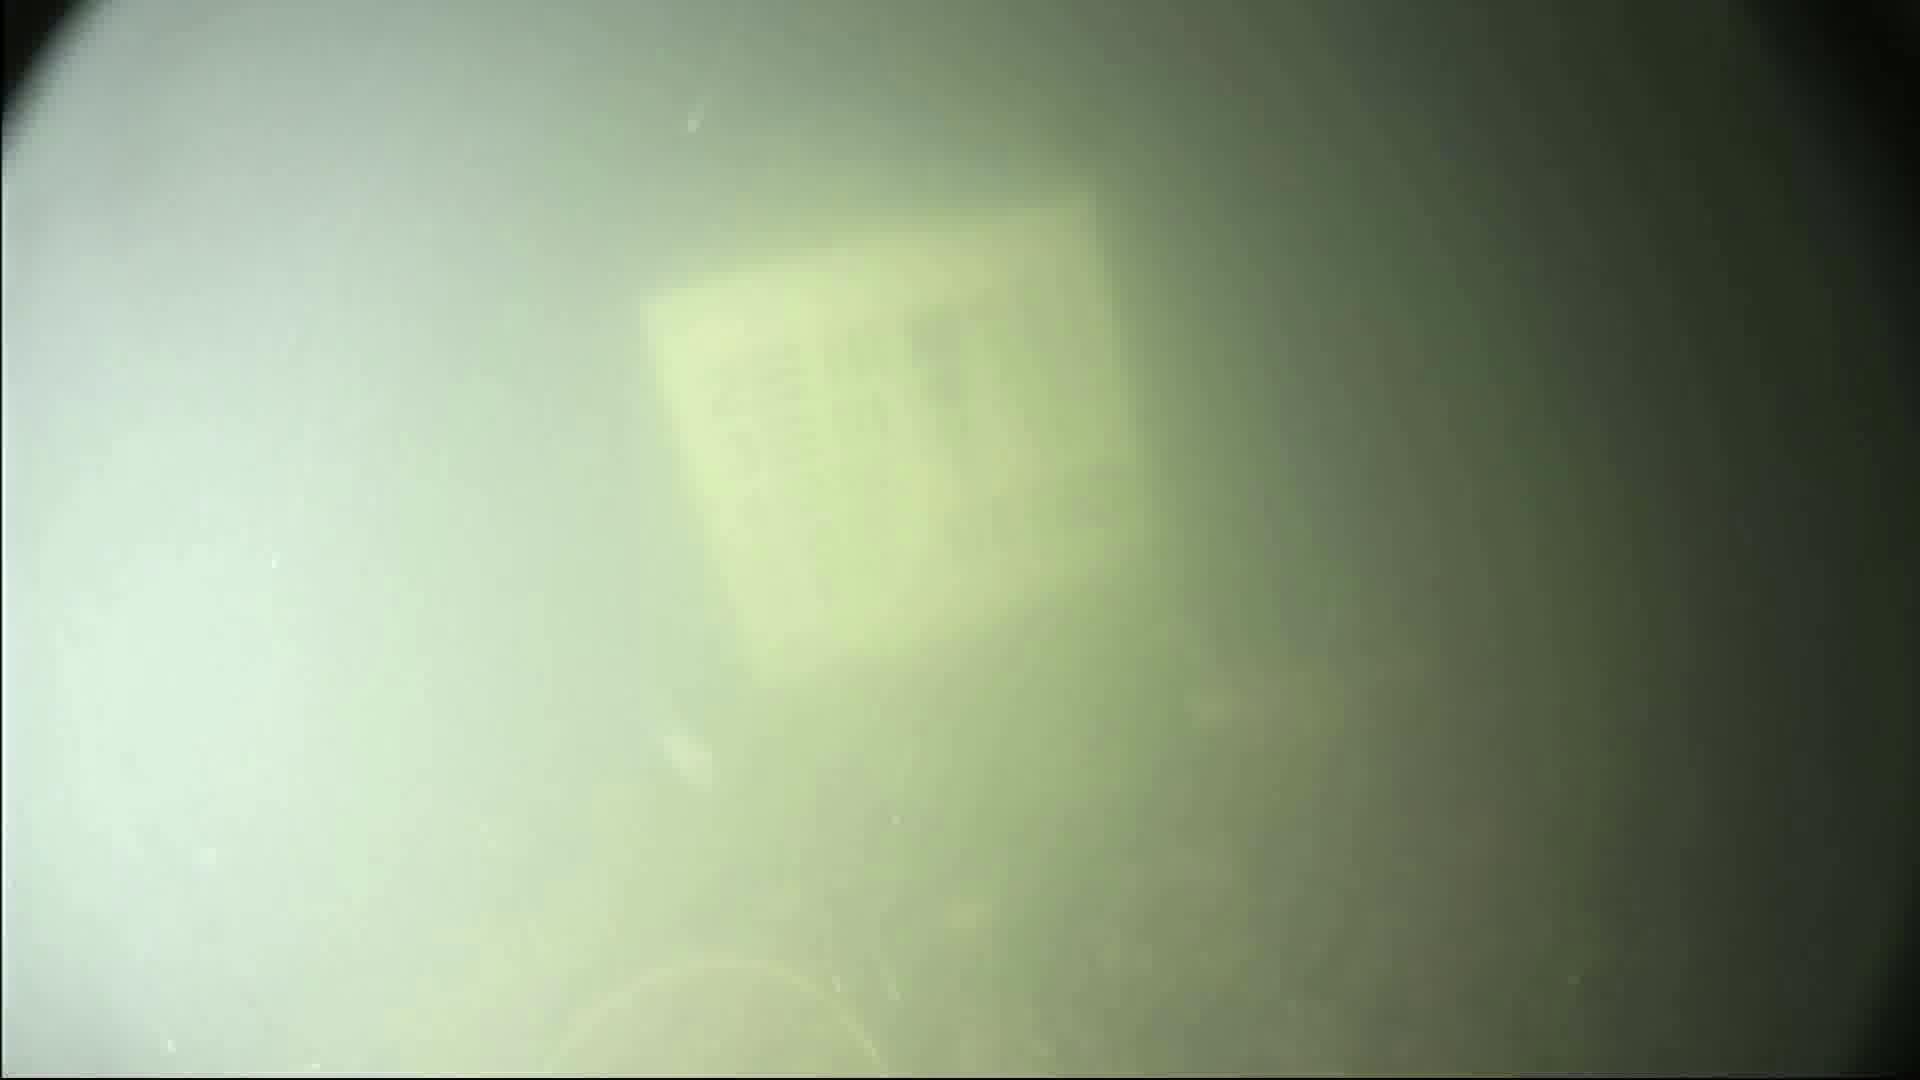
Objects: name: jellyfish